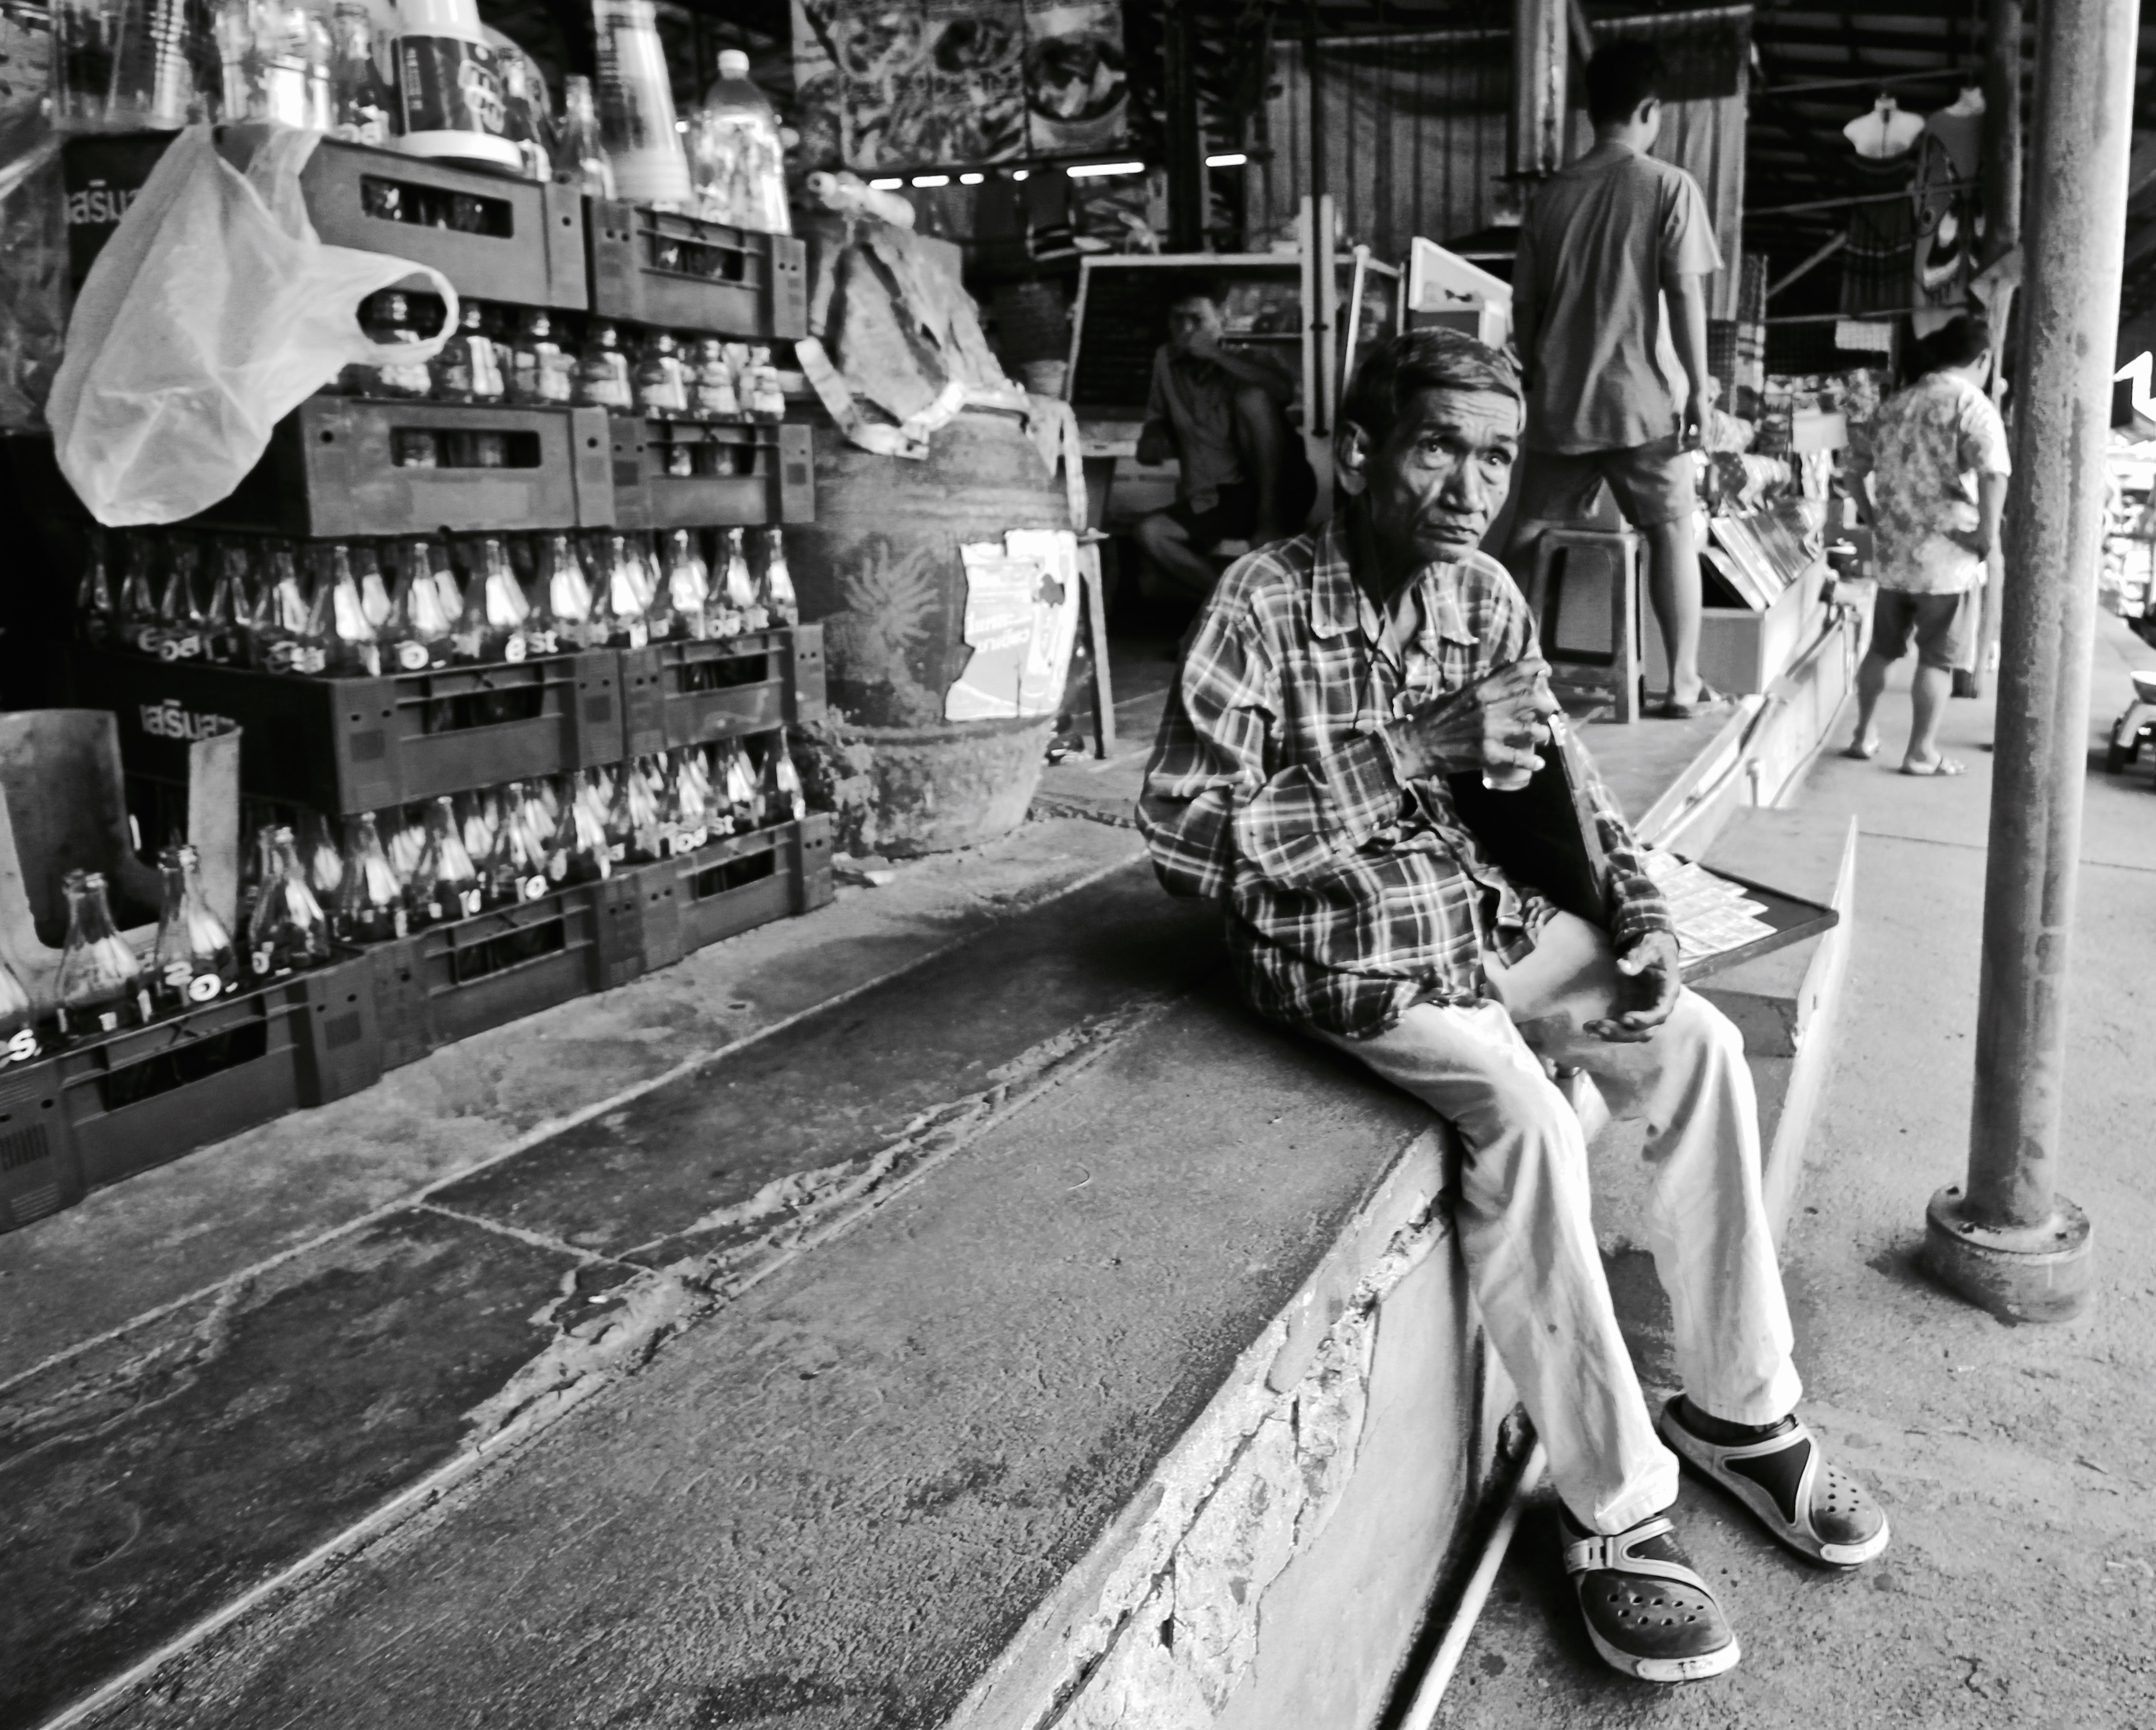
black and white, road, street, photography, monochrome, infrastructure, photograph, snapshot, monochrome photography, nonbuilding structure